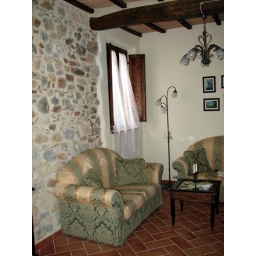
The lounge area in the bedroom